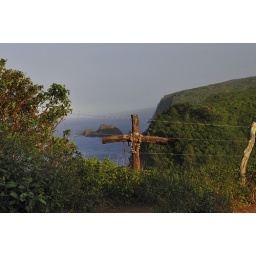
A cross near the end of the road in Kohala.